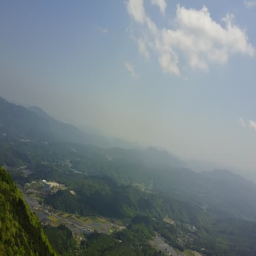
aerial view from the top of the mountain